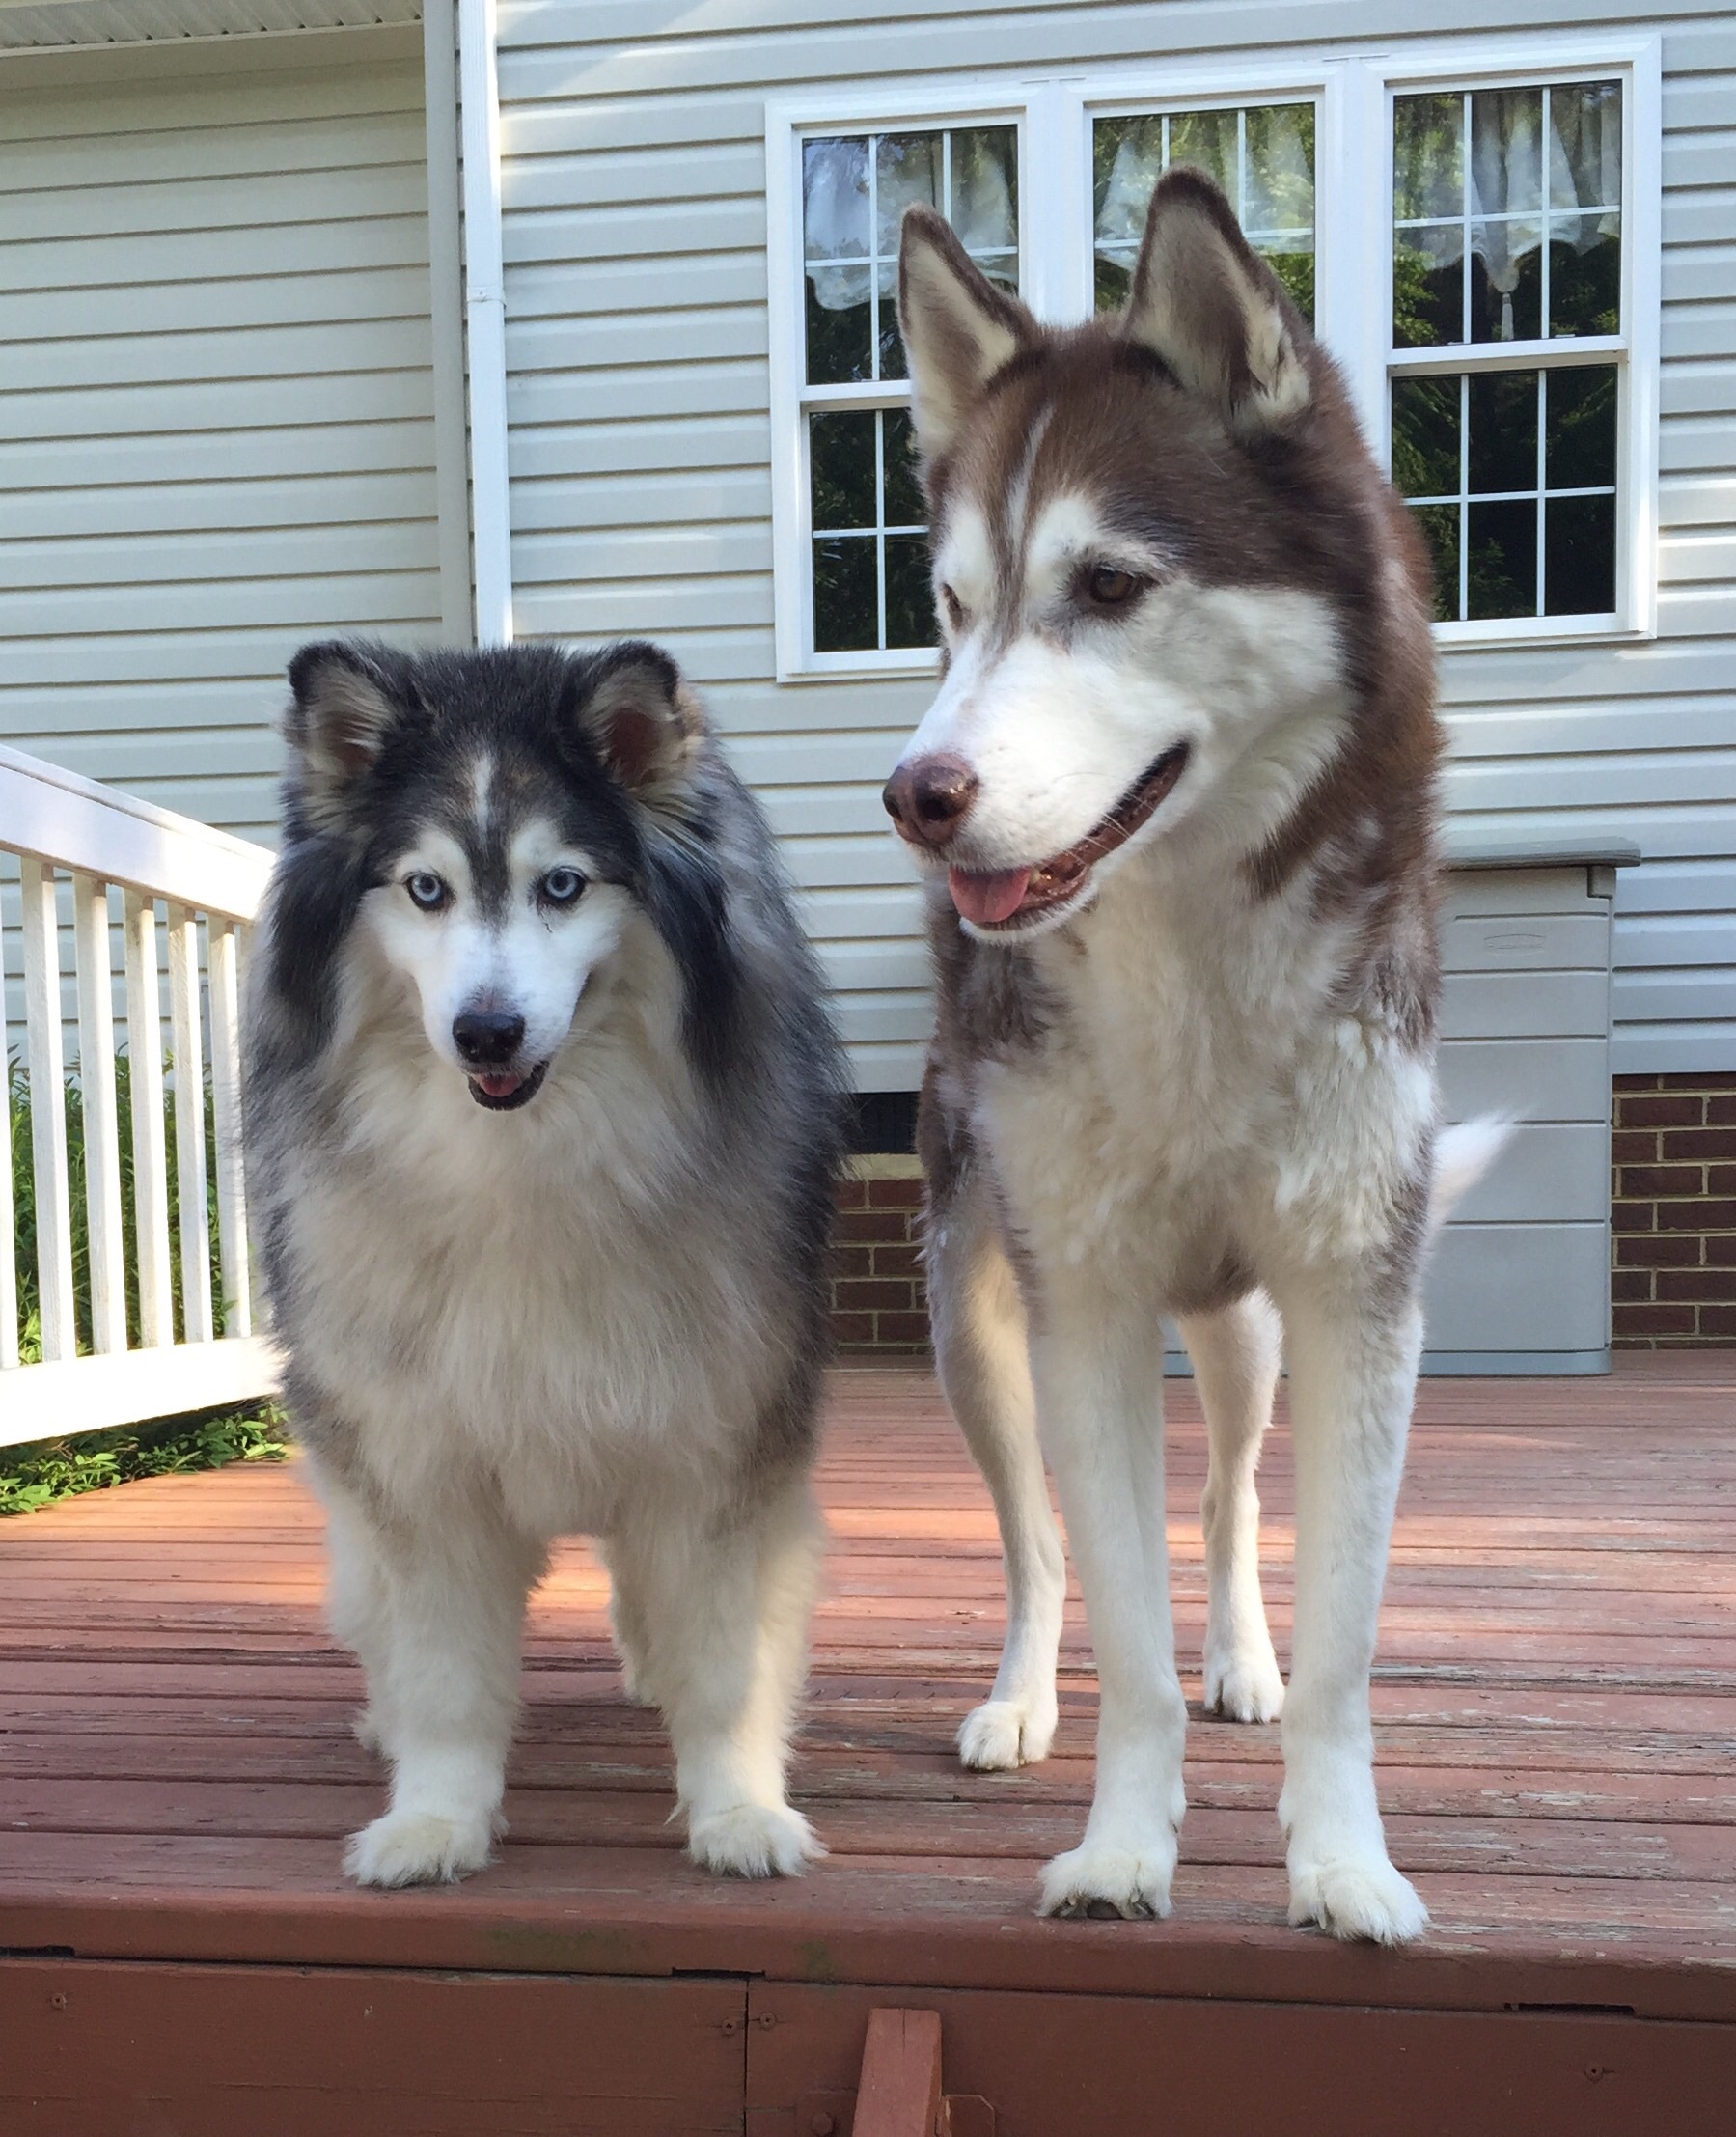
dog, animal, canine, mammal, husky, dogs, happy, vertebrate, huskies, adorable, siberian, dog breed, purebred, sled dog, siberian husky, alaskan malamute, shikoku, dog like mammal, carnivoran, dog breed group, greenland dog, east siberian laika, west siberian laika, tamaskan dog, northern inuit dog, native american indian dog, miniature siberian husky, alaskan klee kai, icelandic sheepdog, canadian eskimo dog, russo european laika, lapponian herder